Bluff War

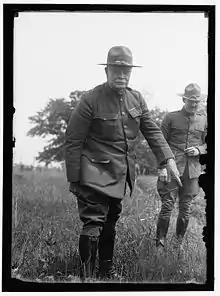
"General Hugh L. Scott at Camp Dix, New Jersey in 1918."

Upon receiving orders from Washington, General Hugh L. Scott traveled from his post in Virginia City to Bluff, to negotiate an end to the war. Prior to Scott's arrival, a delegation of Indians, including "Old Polk," Tse-ne-gat's father, had visited John and Louisa Wade Wetherill, proprietors of the Navajo trading post at Kayenta, and asked them to mediate the conflict. John Wetherill accompanied one of the Indians to meet with Scott to set up a meeting with Polk and Posey.